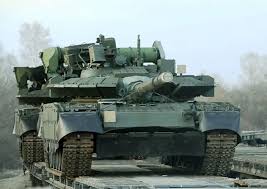
Label: Tank